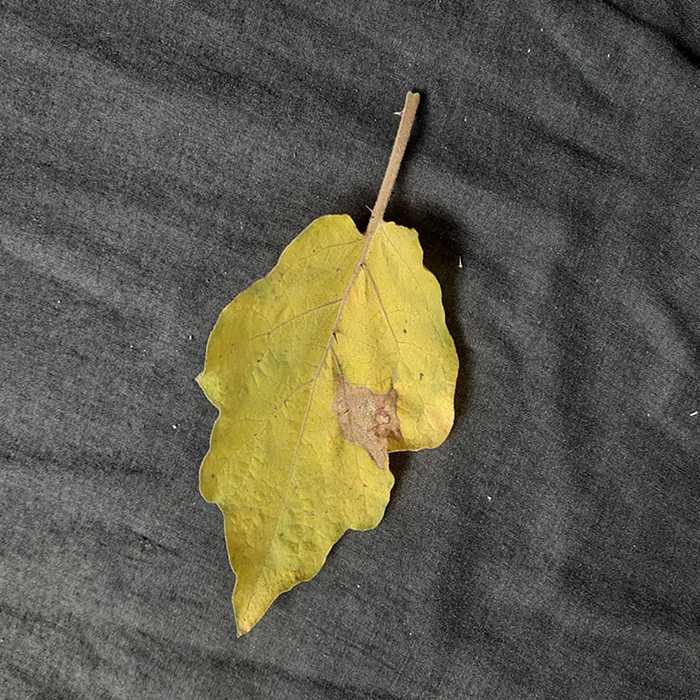
Plant: Eggplant
Label: Eggplant verticillium wilt